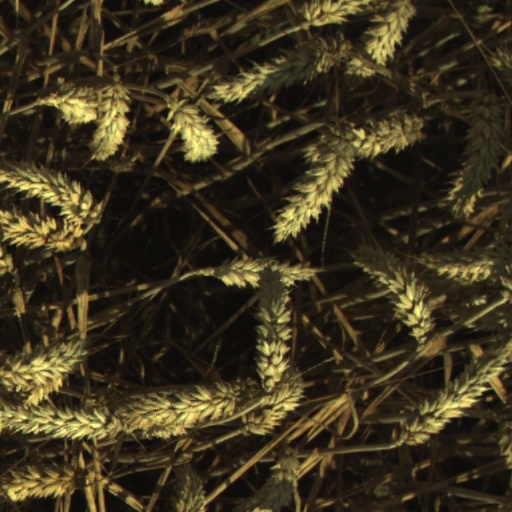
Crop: wheat